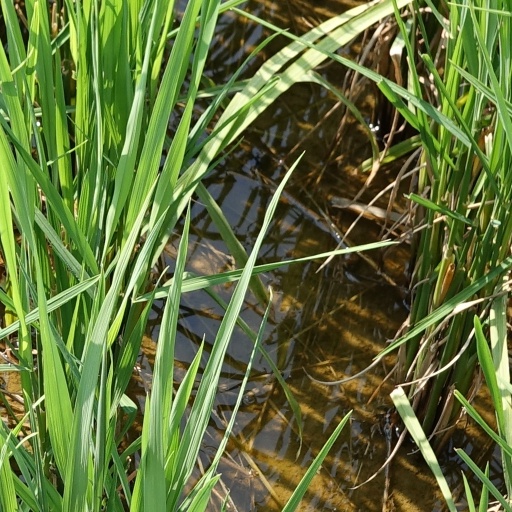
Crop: rice